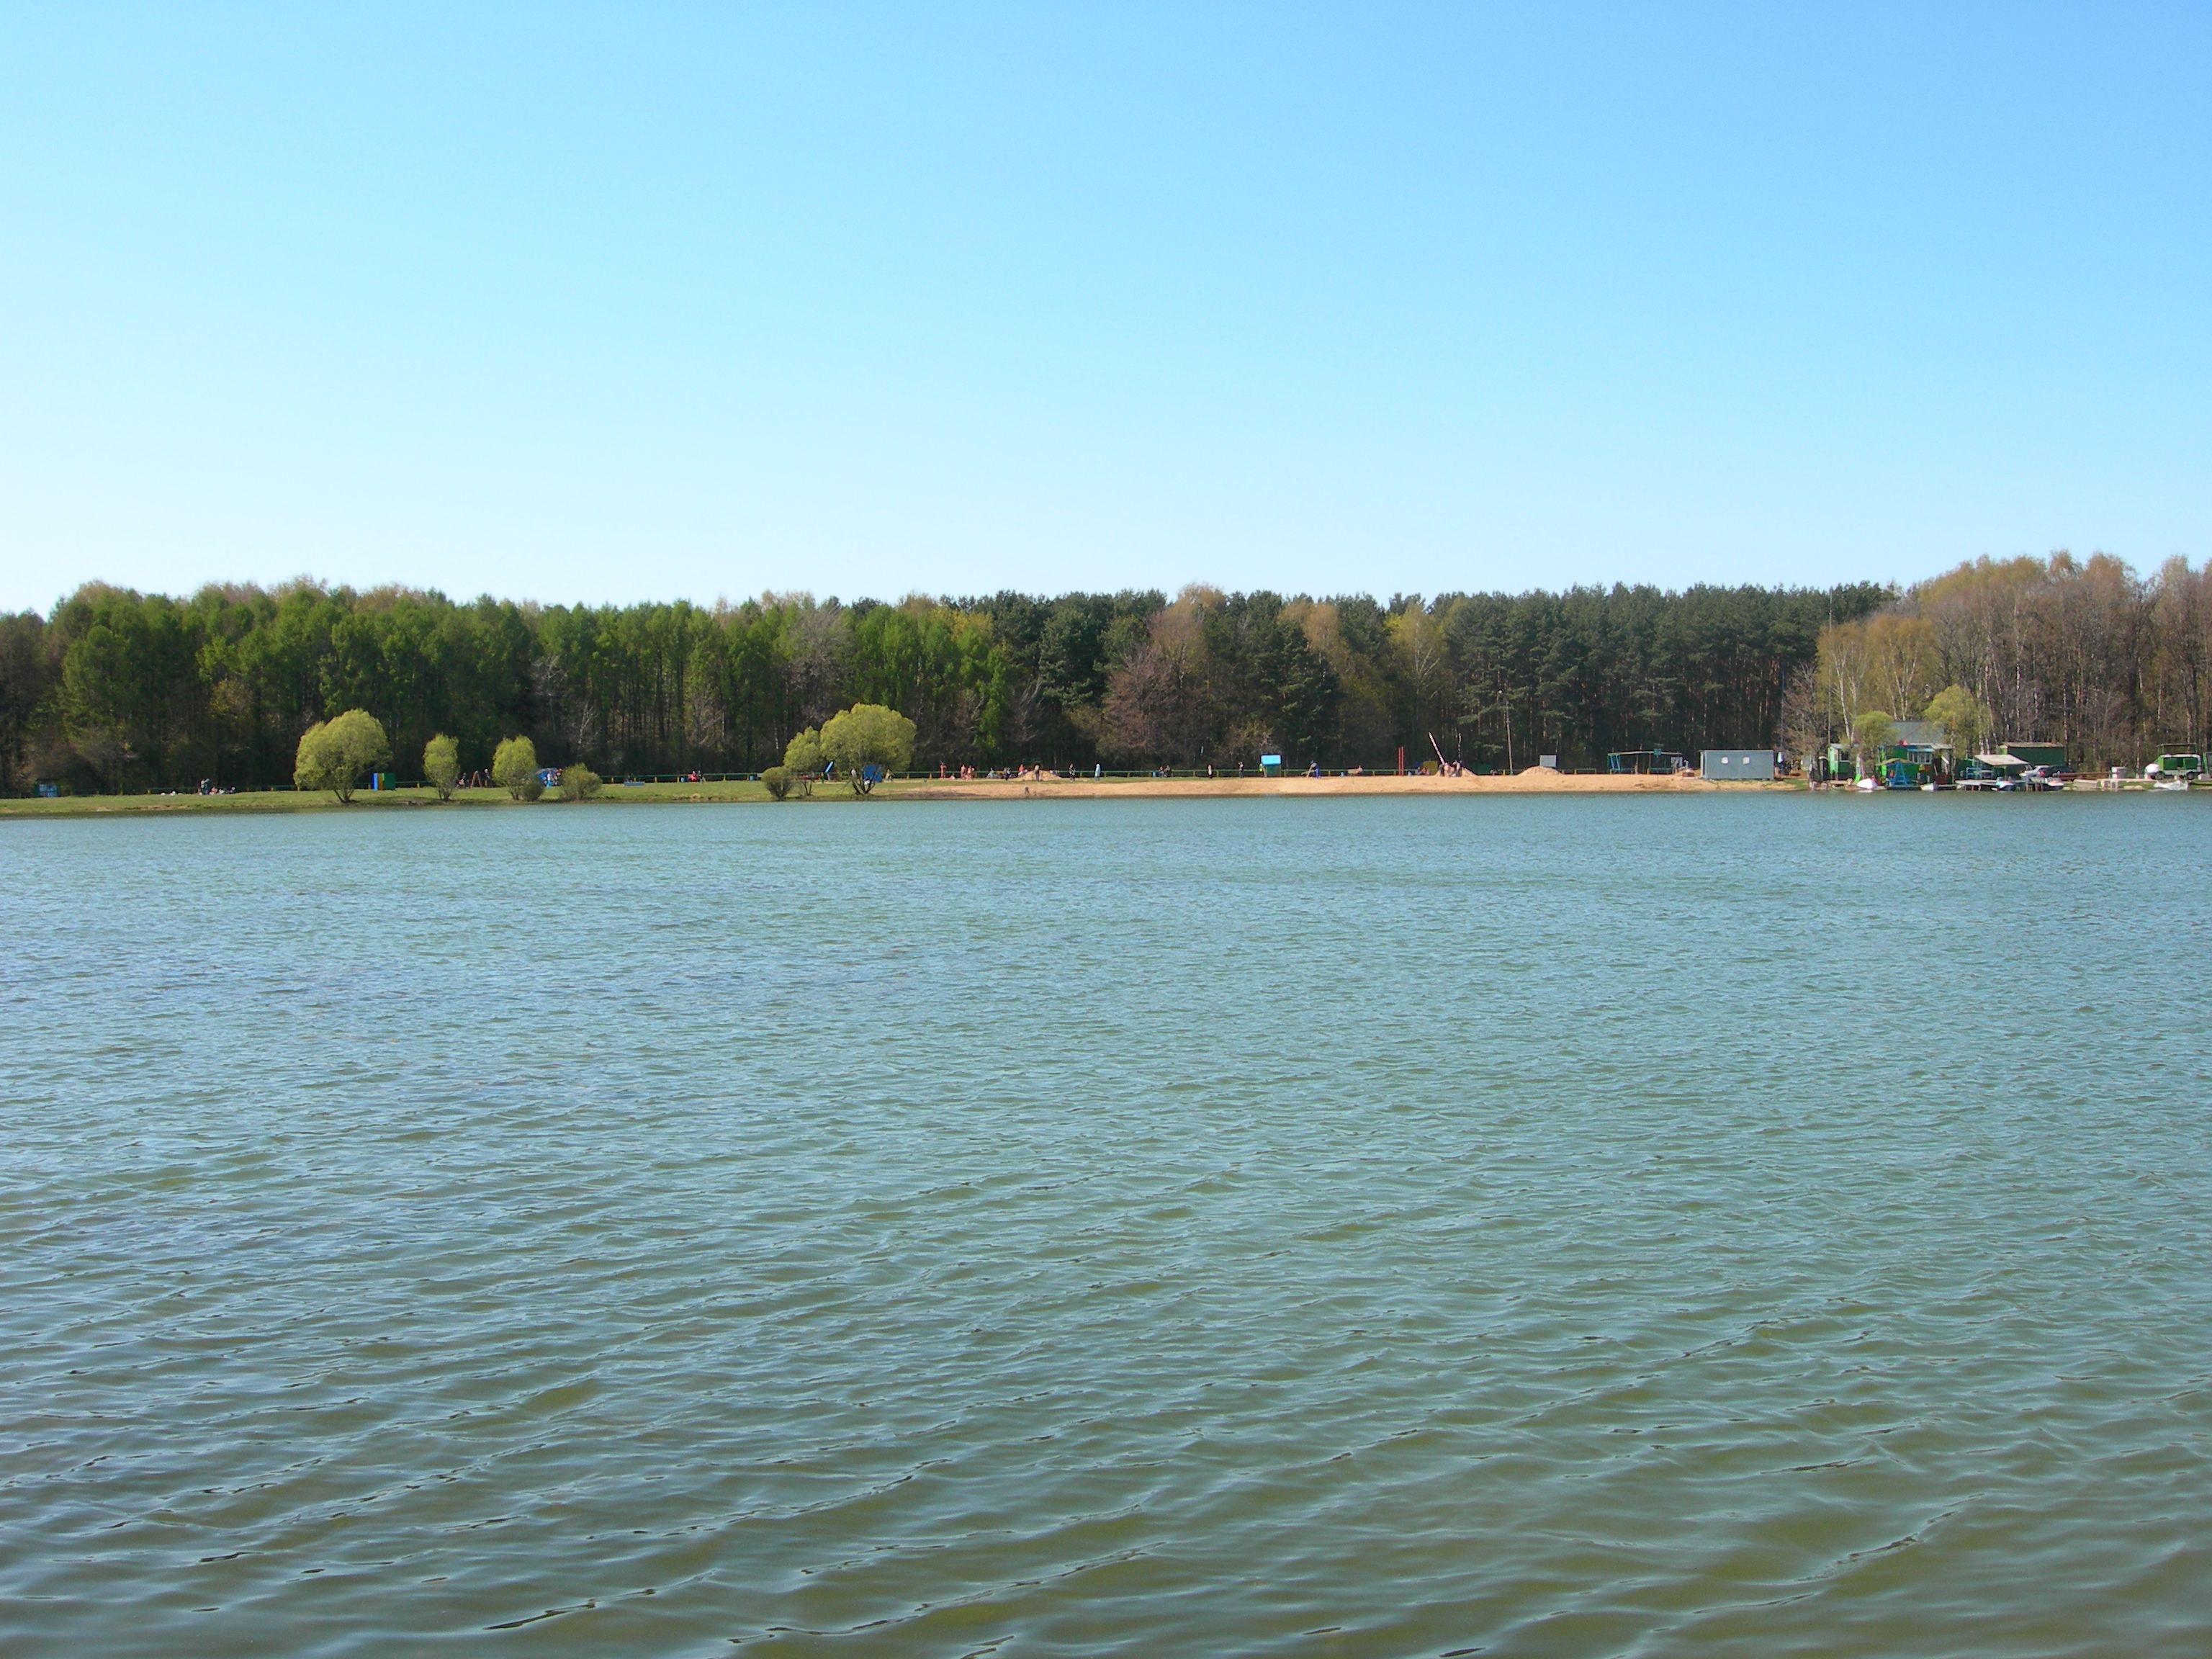
landscape, water, nature, shore, lake, river, pond, reservoir, nikon, body of water, moscow, loch